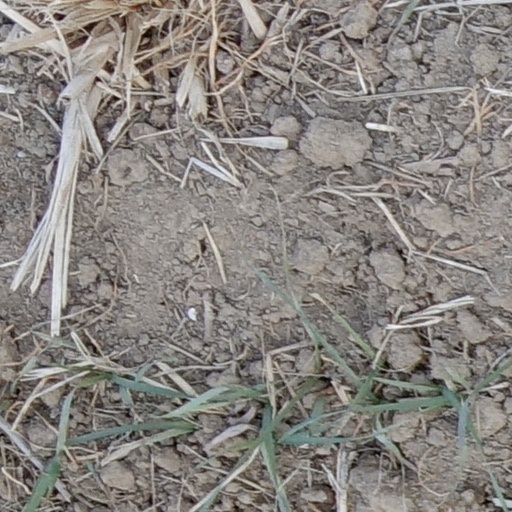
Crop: wheat